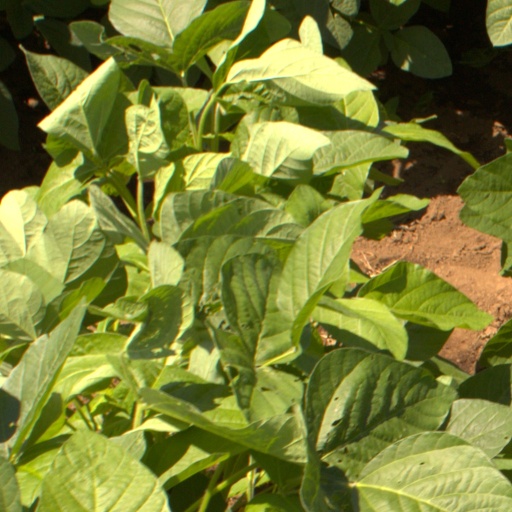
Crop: soybean